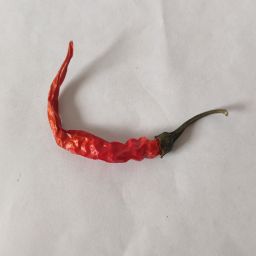
Crop: Chile Pepper
Quality: Dried